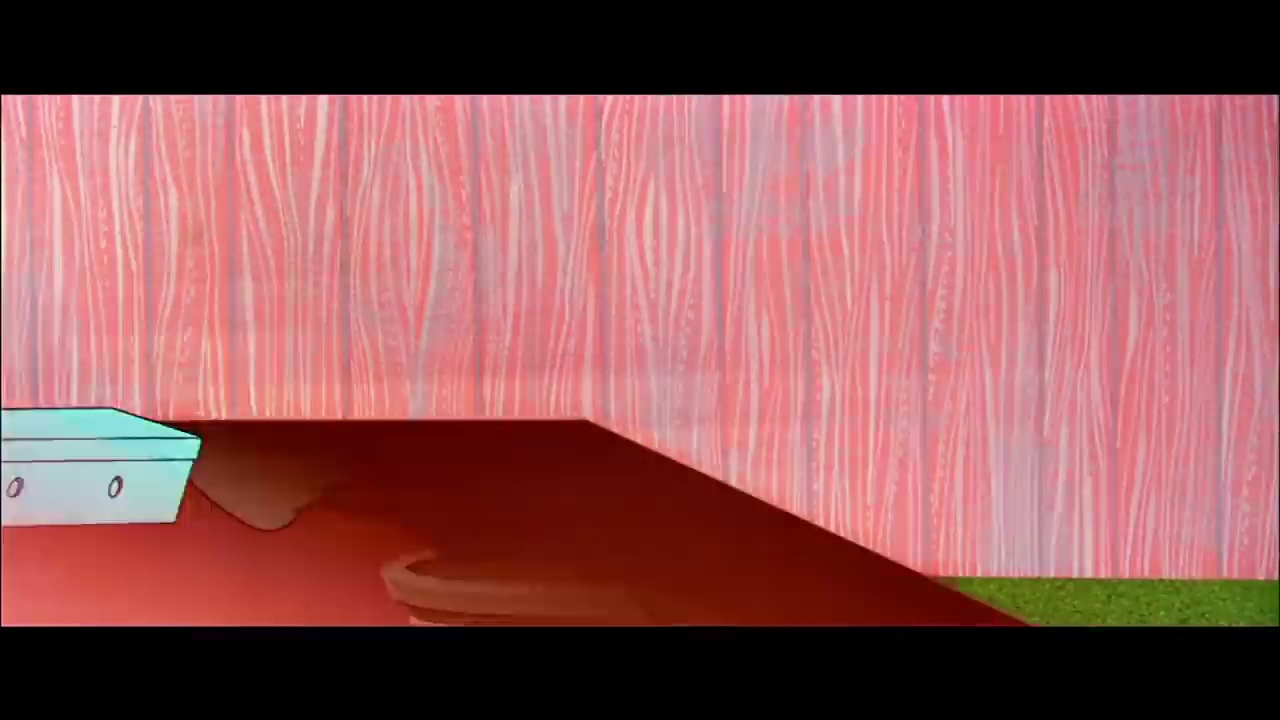
Portrait style: Cartoon Portrait